Mortara case

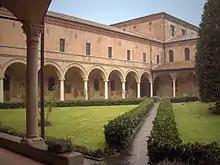
The Basilica of San Domenico in Bologna, photographed in 2006

The servant identified in the rumours was Anna Morisi. After receiving written permission to investigate from the Supreme Sacred Congregation of the Roman and Universal Inquisition (also called the Holy Office), the body of cardinals responsible for overseeing and defending Catholic doctrine, Feletti interrogated her at the Basilica of San Domenico in Bologna. Morisi averred that while she was employed by the Mortaras, their infant son Edgardo had fallen gravely sick while in her care, leading her to fear that he might die. She said that she had performed an emergency baptism herself – sprinkling some water on the boy's head and saying: "I baptise you in the Name of the Father, and of the Son, and of the Holy Ghost" – but had never revealed that to the child's family. Edgardo had since recovered. Feletti had Morisi swear to keep the story quiet and sent a transcript of the meeting to Rome, requesting permission to remove the then six-year-old Edgardo from his family.